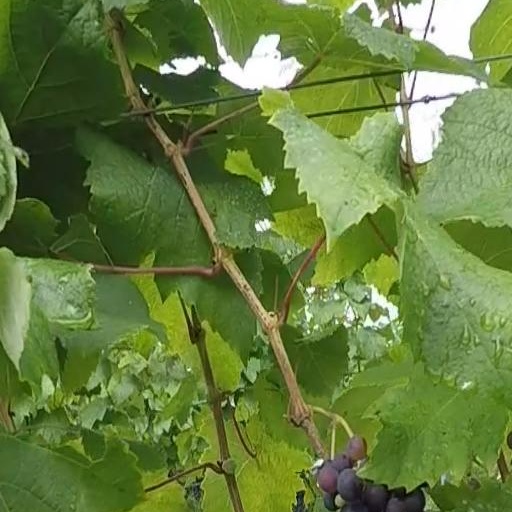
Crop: grape